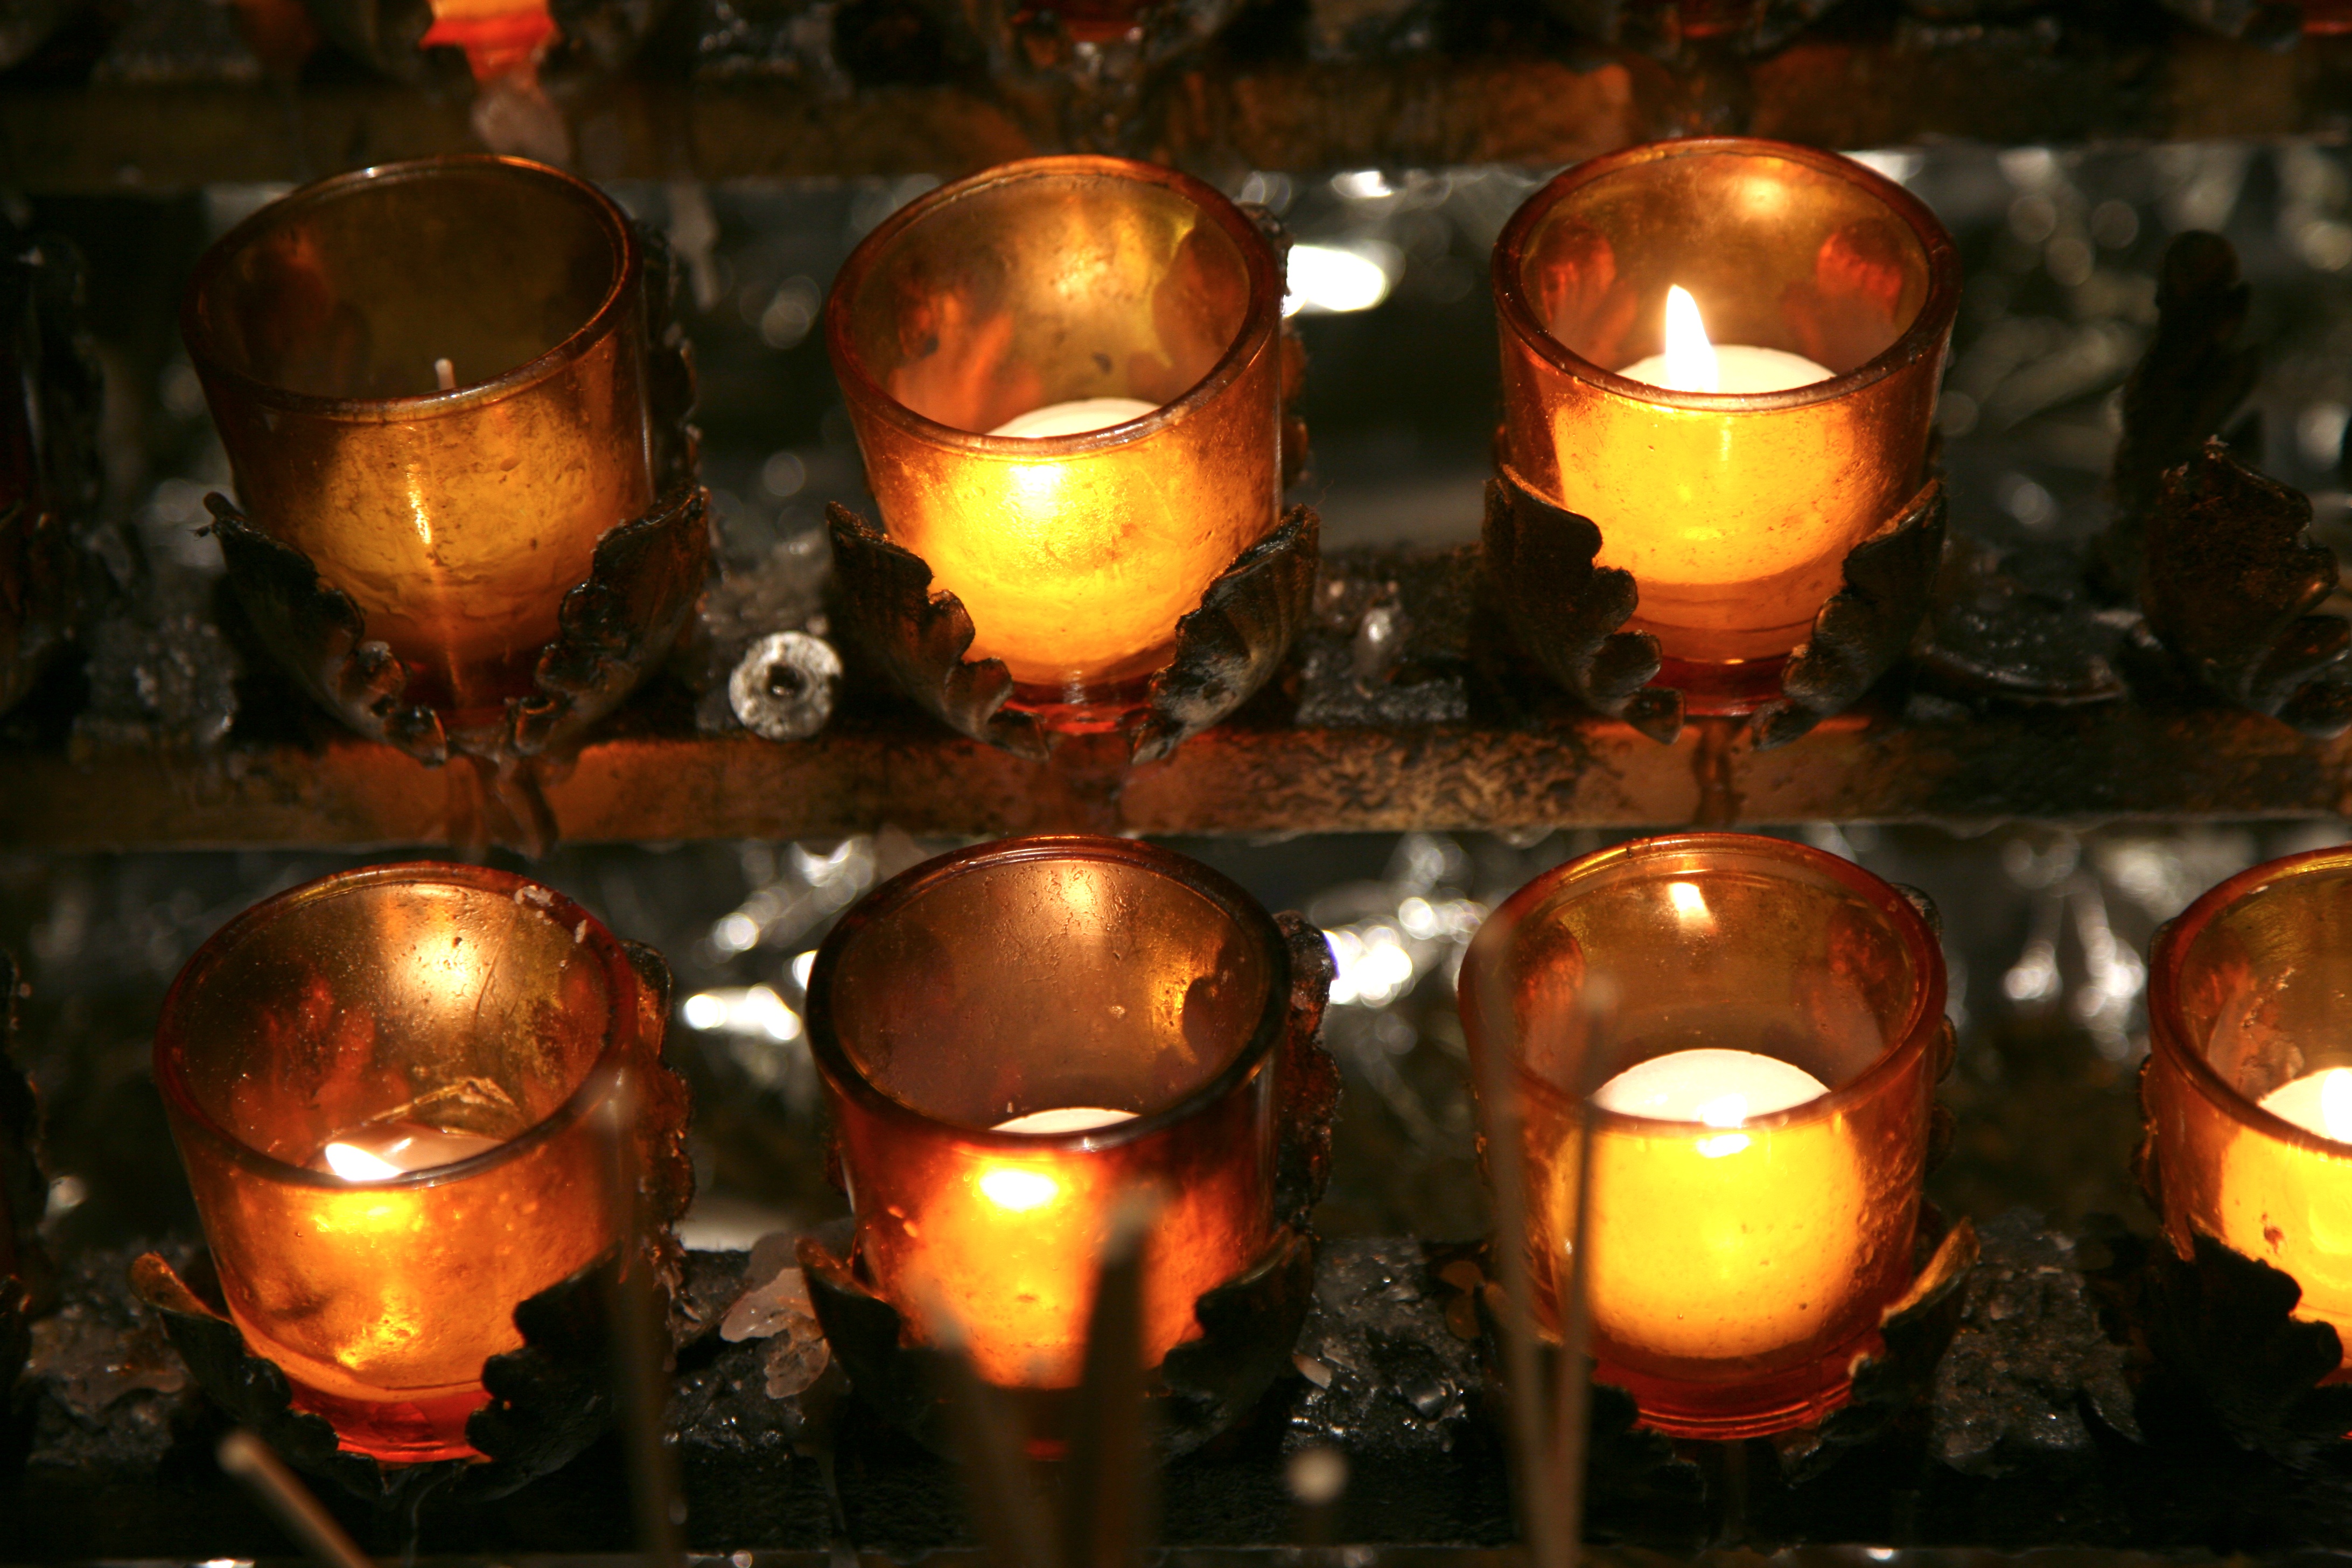
light, architecture, manhattan, lantern, nyc, holiday, landmark, church, cathedral, candle, lighting, newyork, newyorkcity, ny, eglise, cathedrale, nave, basilica, midtown, bougie, basilique, nef, midtowneast, saintpatrick